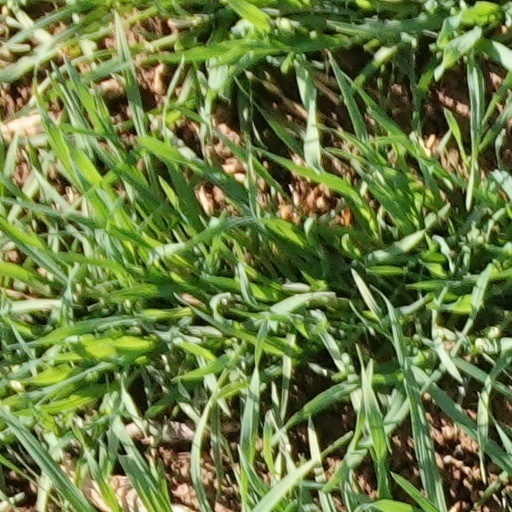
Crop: wheat